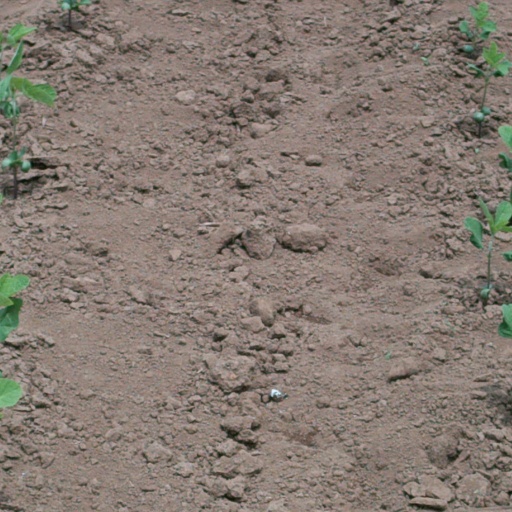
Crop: soybean